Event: Ecuador Earthquake
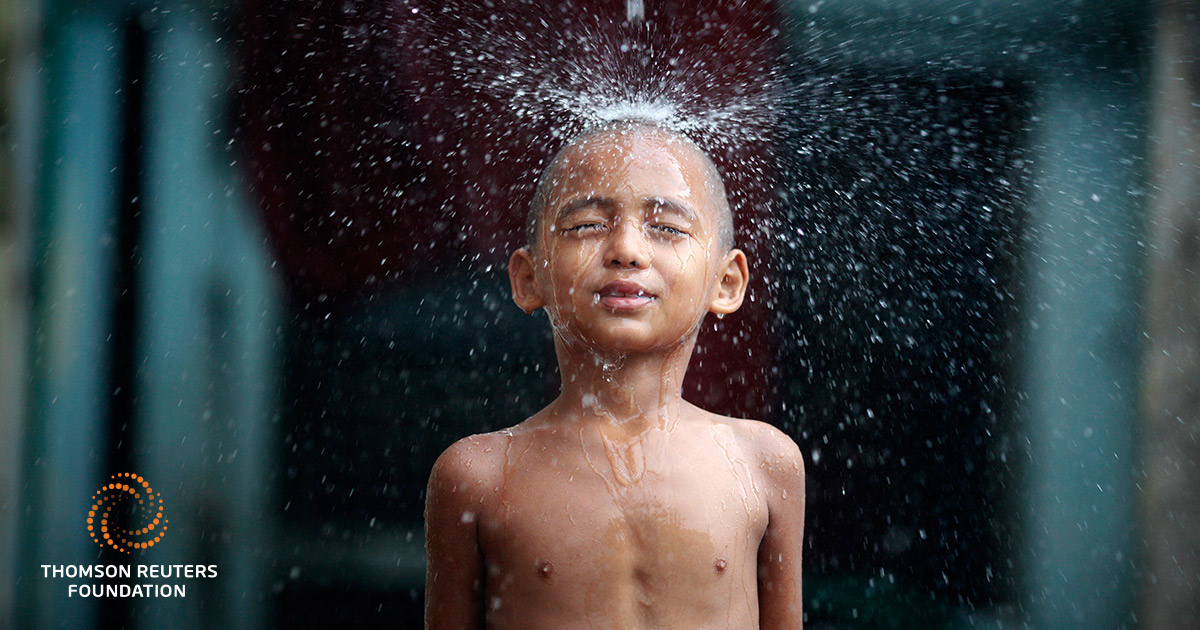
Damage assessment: no_damage